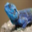
Label: lizard